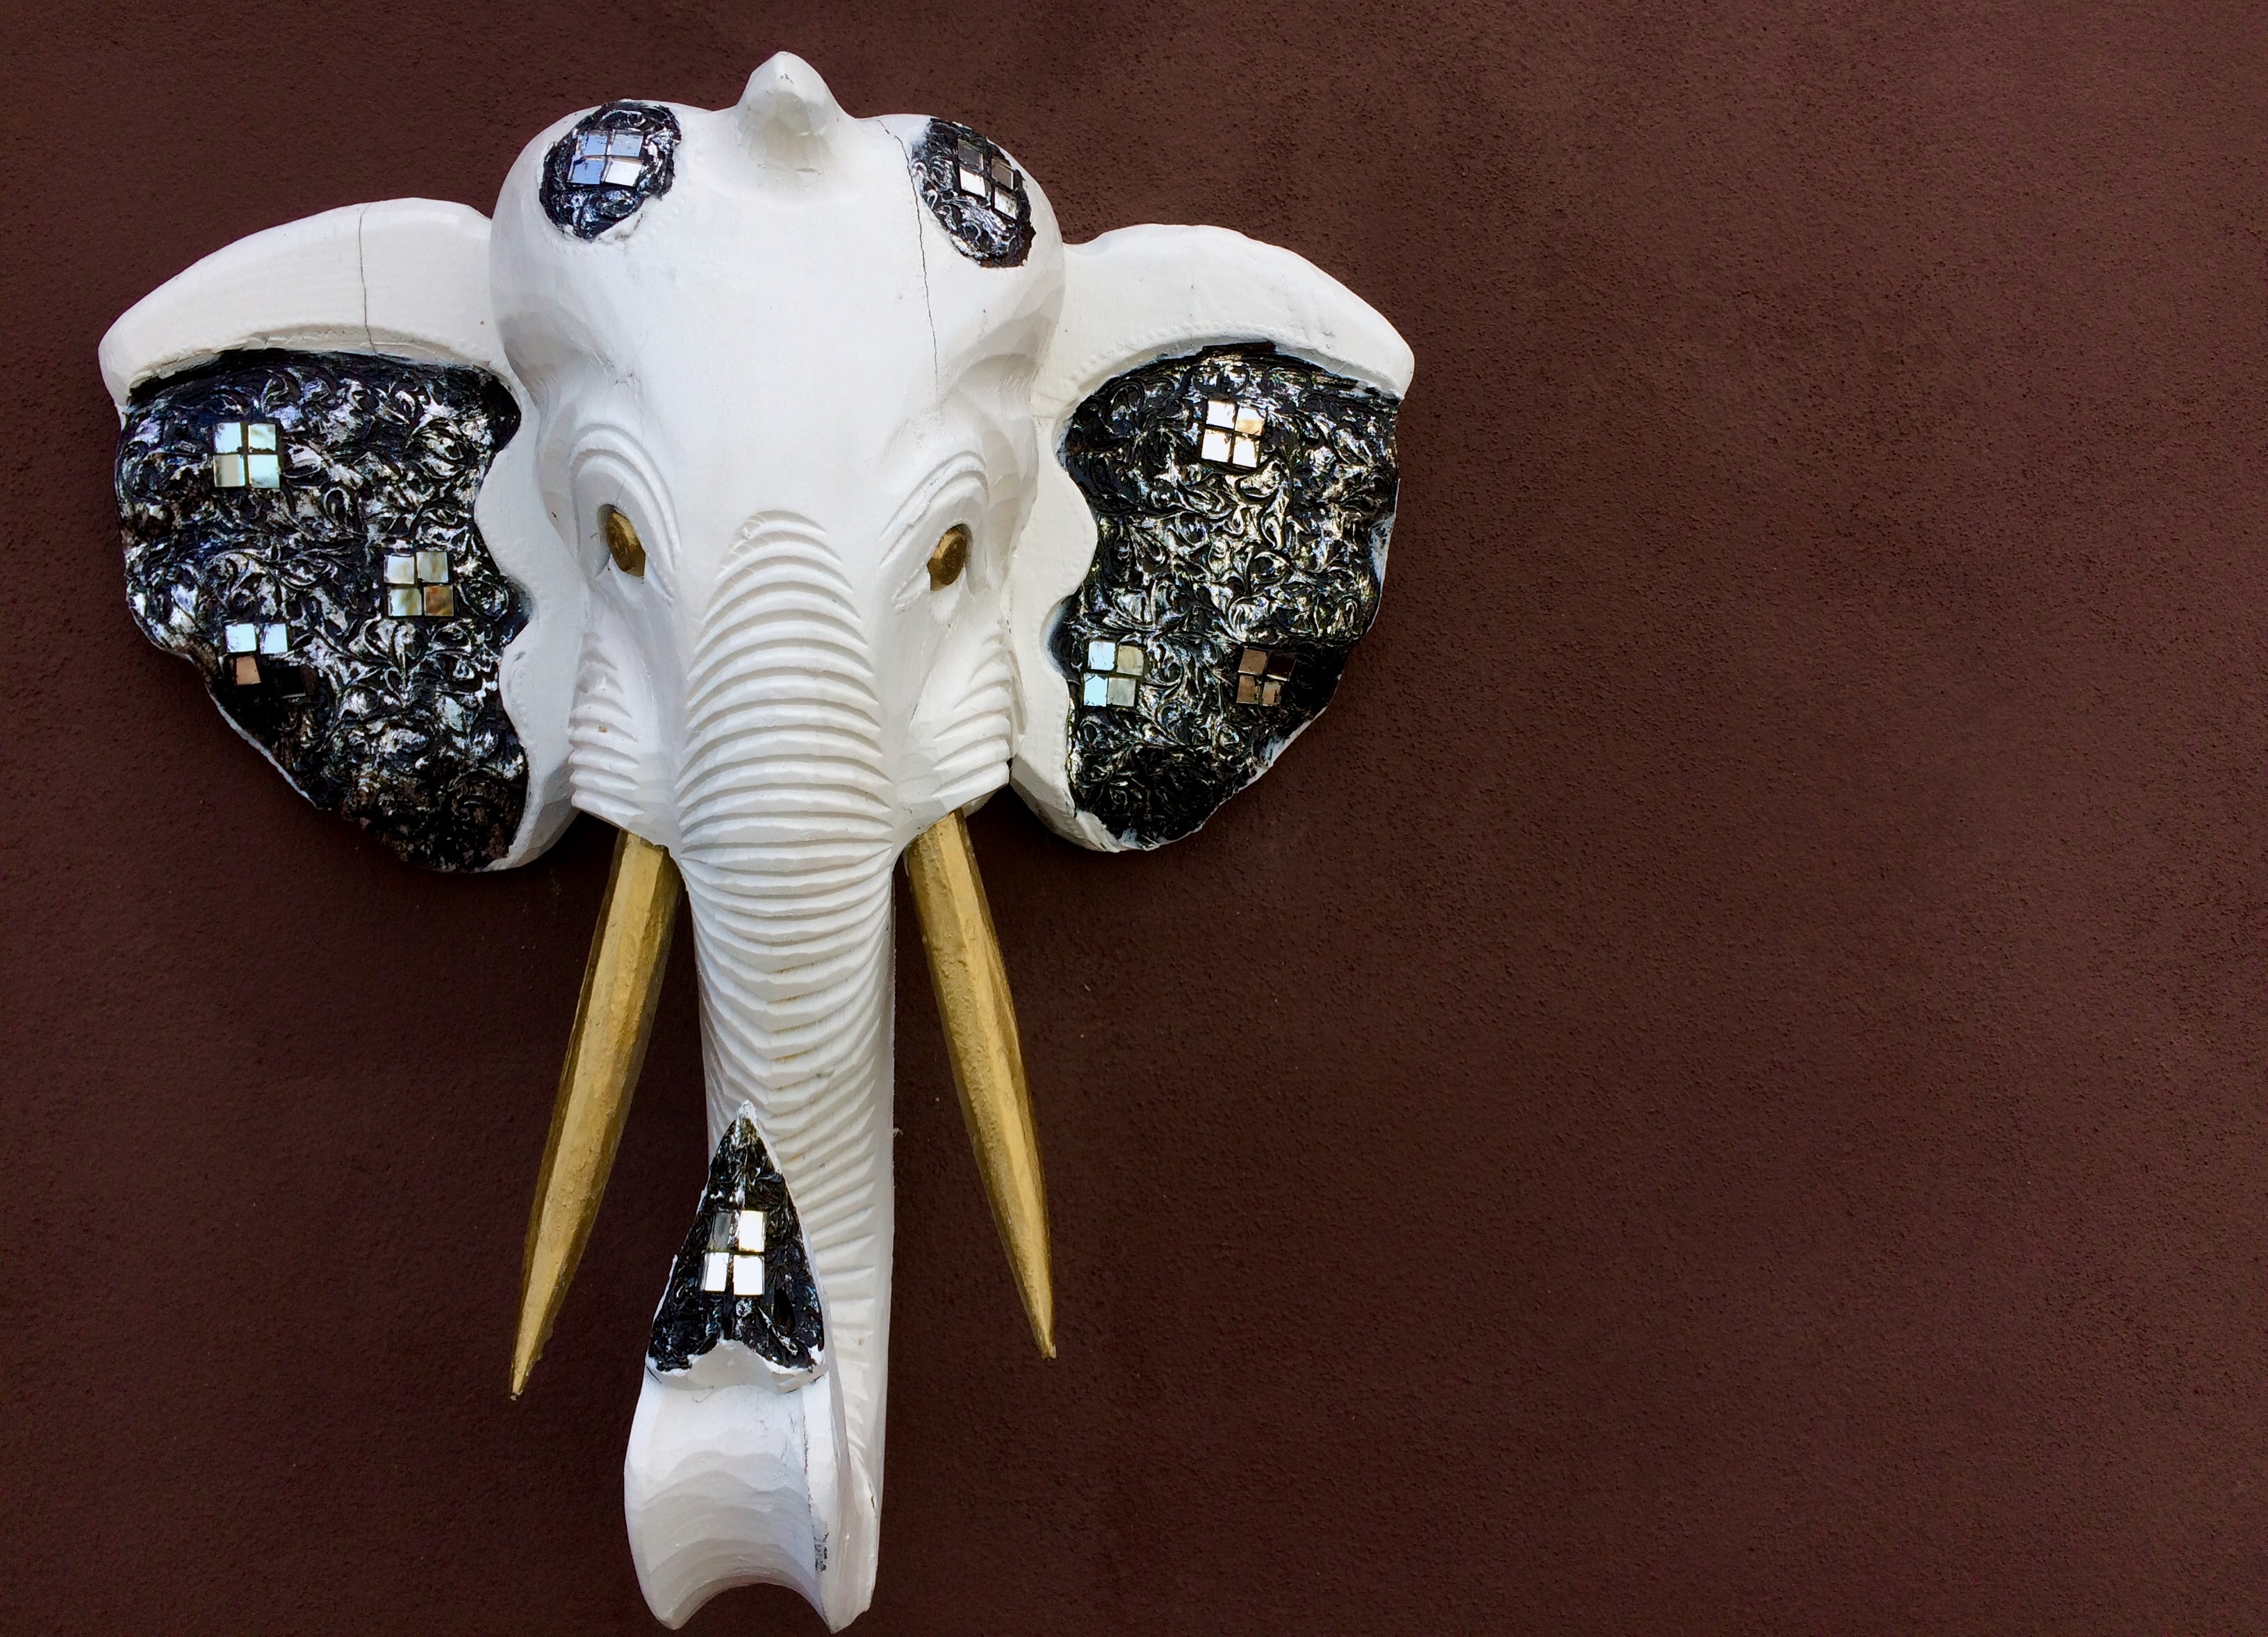
restaurant, animal, wall, decoration, lamp, clothing, skull, elephant, sculpture, figure, head, india, costume, trim